Riki Rachtman

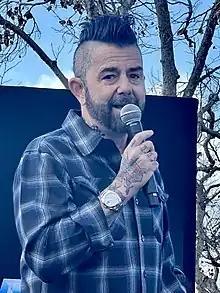
Rachtman at the Los Angeles Memorial Coliseum in 2023

David Andrew "Riki" Rachtman is an American television and radio personality. He is best known for his association with the late 1980s and early-to-mid 1990s hard rock and heavy metal scene, hosting MTV's "Headbangers Ball" from 1990 to the show's cancellation in 1995, and he was the owner of the Hollywood-based nightclub The Cathouse.